Harry Arlanson

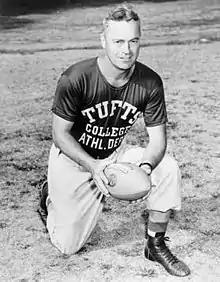

Harry Arlanson (May 4, 1909 – March 21, 1998) was an American football and baseball coach. He served as the head football coach at Tufts University from 1954 to 1965, compiling a record of 57–35–2. Arlanson coached football and baseball at Weymouth High School in Weymouth, Massachusetts from 1935 to 1954. His football teams at Weymouth had a record of 135–19–10.